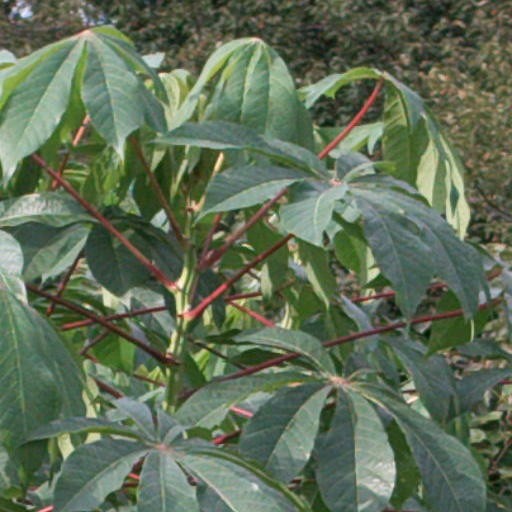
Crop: cassava